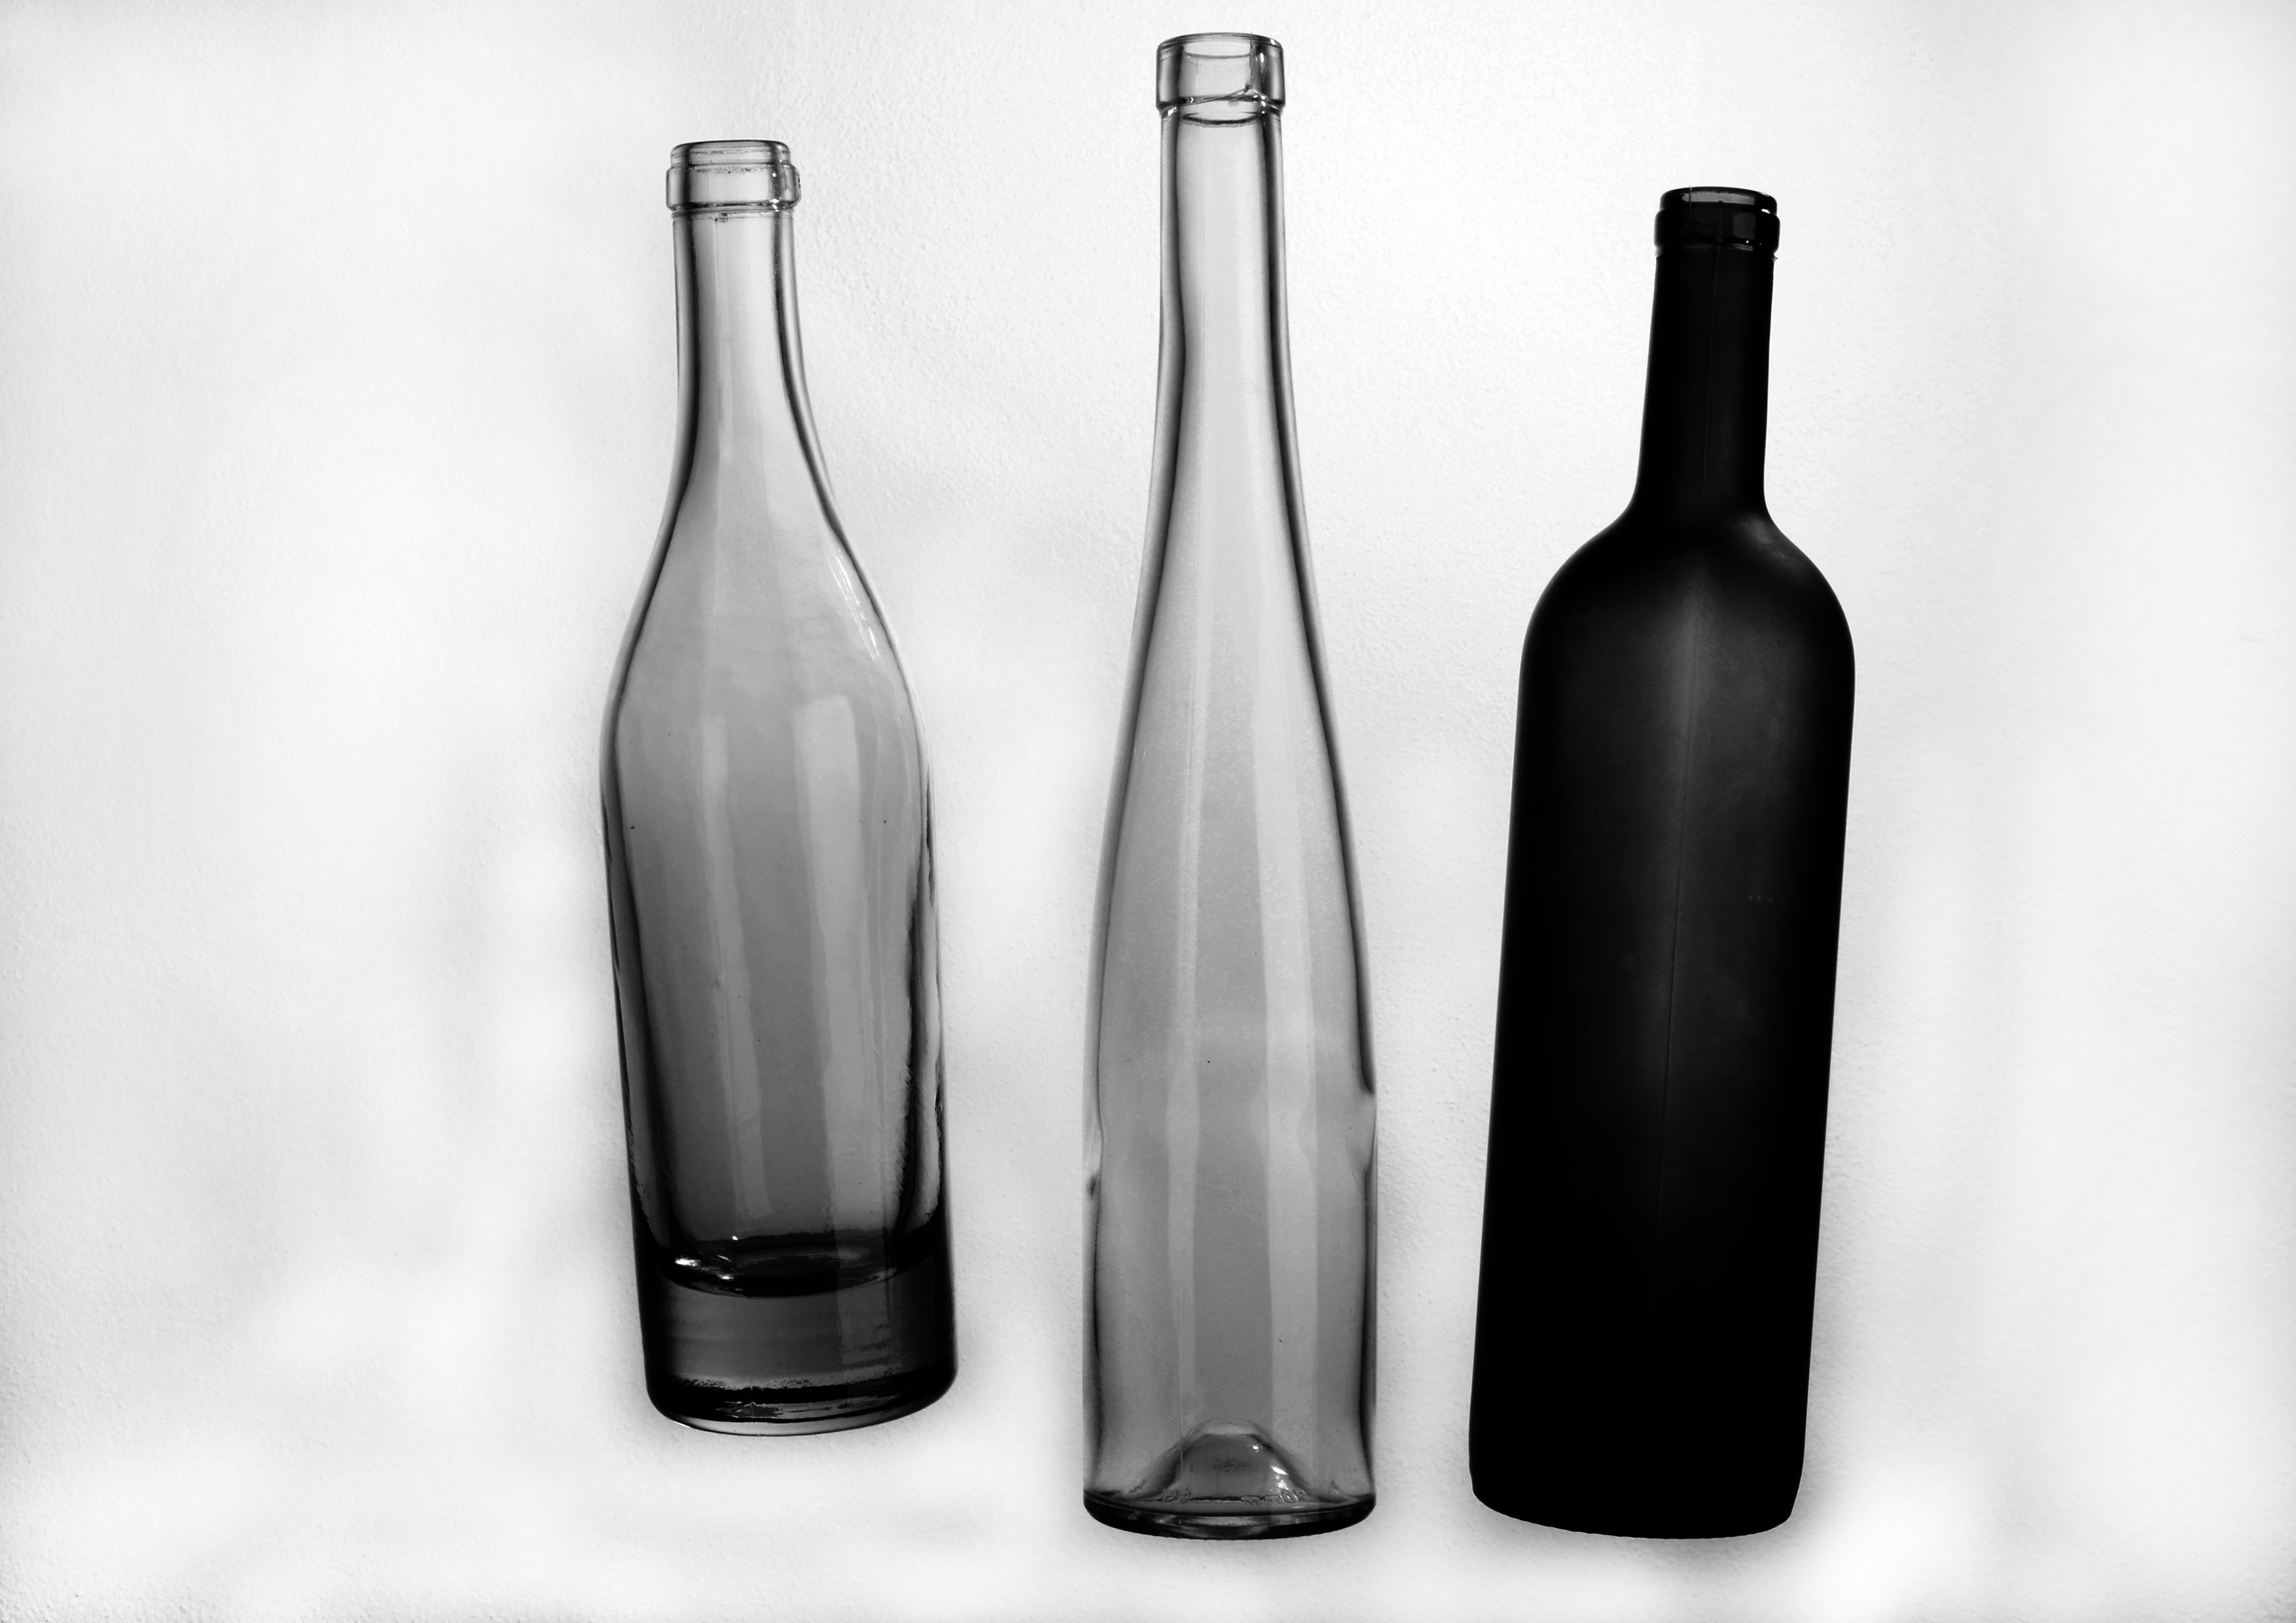
black and white, glass, photo, line, studio, drink, bottle, black, monochrome, still life, tableware, wine bottle, cut, glass bottle, transparent, background, curves, bottles, composition, beer bottle, simplicity, a bottle of, still life photography, monochrome photography, home accessories, drinkware